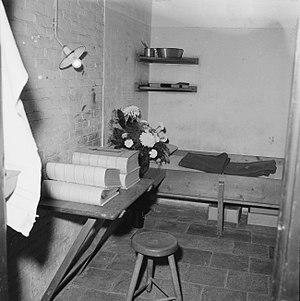
Siebren Erik Hazelhoff Roelfzema RMWO, DFC est un écrivain néerlandais devenu combattant de la résistance et pilote de la Royal Air Force pendant la Seconde Guerre mondiale. Vers la fin de la guerre, il a été adjudant de la reine Wilhelmine. Il a été fait chevalier de 4e classe de l'ordre militaire William. Il a gagné en célébrité auprès du grand public avec son livre Soldaat van Oranje, qui décrit son expérience pendant la Seconde Guerre mondiale, et qui a inspiré un film et une comédie musicale.